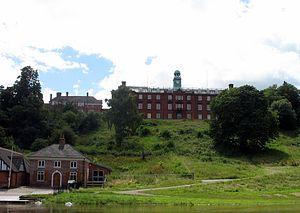
Shrewsbury School, également nommée King Edward VI Grammar School, Shrewsbury, est une école privée localisée à Shrewsbury dans le Shropshire en Angleterre.